Fortress conservation

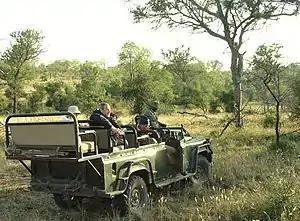
Ecotourism money is argued to drive the eviction of indigenous people.

Poaching is a billion dollar industry that is sometimes organized by criminal gangs that prey on endangered species and, in 2018, 50 park rangers were killed globally. In response, conservation charities, the biggest of which is the World Wildlife Fund, have increasingly militarized the campaign against poaching. African Parks has been at the forefront of militarization with training from South African, French and Israeli military personnel. Veterans from the wars in Afghanistan and Iraq have been recruited to teach forest rangers counterinsurgency techniques and ex–special forces operatives promote their services at wildlife conferences. This has often involved recruiting paramilitary groups who are then supplied with military grade weaponry.